Ranjan Pant

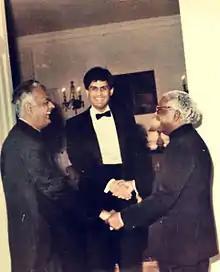
Ranjan Pant (center), with the former President of India – K R Narayanan (right) & K C Pant (left)

In early professional life, Pant joined Bain & Co as a Management Consultant and later moved as Director of Corporate Business Development at the General Electric headquarters in Fairfield. After that, he rejoined Bain as a Partner leading the global energy and utilities practice.